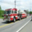
Label: truck